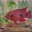
Label: aquarium_fish